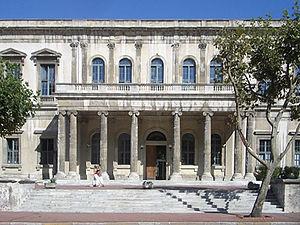
L'université technique d’Istanbul est une université internationale, située à Istanbul en Turquie. Elle fut fondée en 1773.